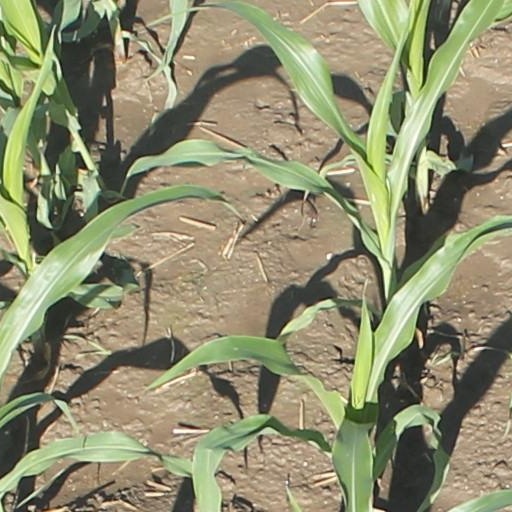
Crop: maize; corn